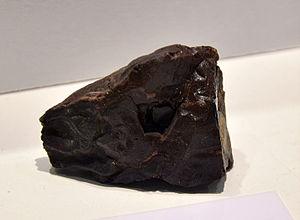
Ozokérite, de provenance inconnue. Musée d'histoire naturelle de Lille
Le musée d'Histoire naturelle de Lille est un musée d'histoire naturelle français situé rue de Bruxelles, dans le quartier universitaire historique de Lille. Inauguré en 1822 dans l'ancien Hôtel de Ville de Lille, il est installé rue de Bruxelles depuis 1896.
L’ozokérite ou ozocérite, autrefois appelé earthwax est une roche naturellement odorante et ayant la consistance d'une cire en raison de sa teneur en Paraffine. Il existe de nombreux gisements dans le monde de cet « hydrocarbure naturel ». Il s'agit d'une roche riche en carbone fossile constituée d'un mélange naturel de paraffines à longue chaîne et parfois classé dans les huiles minérales.